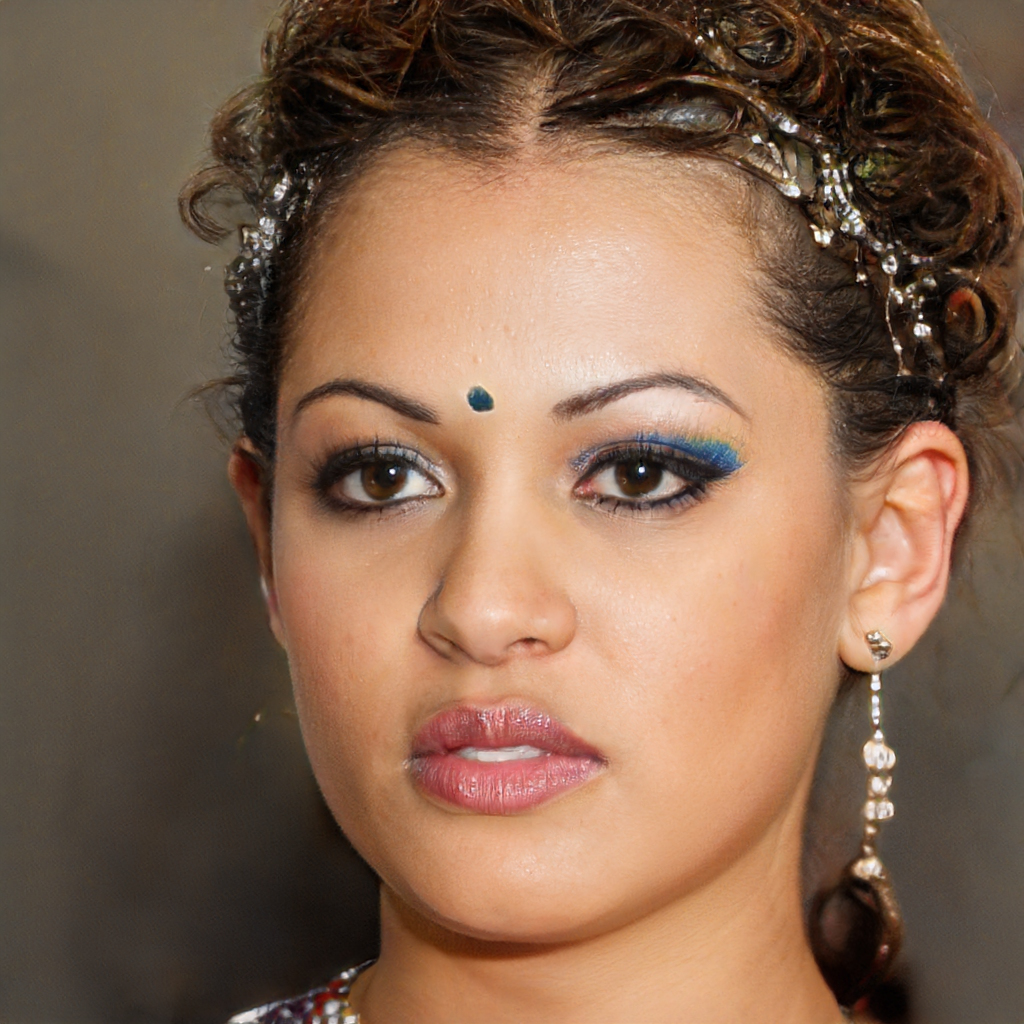
Label: Colored